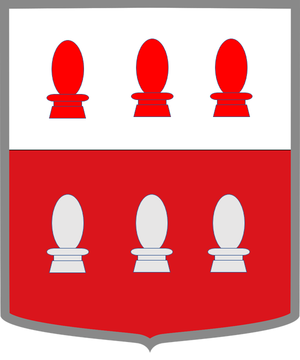
La famille Giusti est une famille patricienne de Venise, originaire de Padoue et habitaient Venise dès 1141. Ils furent intégrés à la noblesse et un Almeric put participer à l'élection de Orio Mastropiero. Lorenzo Giusti réintègra la noblesse après la guerre de Gênes, vu l'exclusion de la famille à la clôture du Maggior Consiglio.